Ô ăn quan

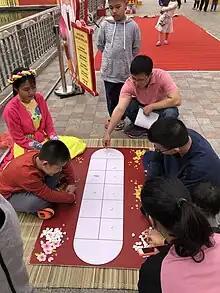
Play Ô ăn quan on New Year's Day at Vinhomes Times City

Each player places one big stone or ten small stones (called the "Mandarin piece") in the Mandarin square as well as five small stones (called "citizen pieces") in each of the rice field squares.